Mary Dean Three-Decker

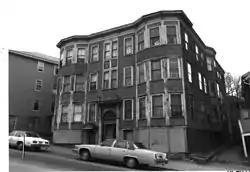
c. 1981 photo

The Mary Dean Three-Decker was a historic triple decker house in Worcester, Massachusetts. Built about 1892, it was a relatively rare surviving 19th century "double" triple-decker that had well-preserved Queen Anne styling. The building was listed on the National Register of Historic Places in 1990. It appears to have been demolished sometime after 1999.